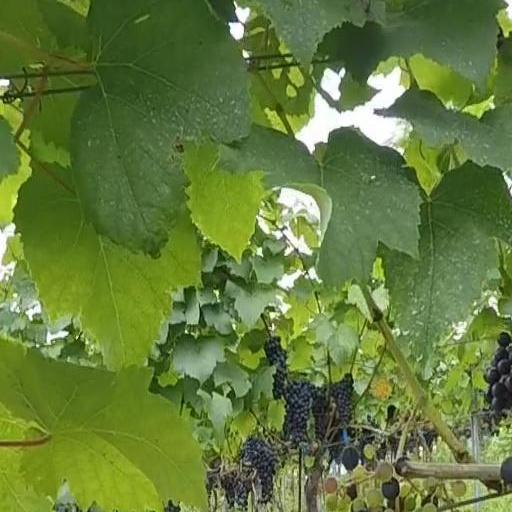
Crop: grape